History of Club Atlético River Plate

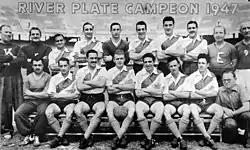
In 1947 River repeated the league title and the Copa Aldao. Alfredo Di Stéfano was the top scorer.

River would win its third Copa Ibarguren the following year, thrashing a Córdoba Province representative team by 7–0 in the final game.